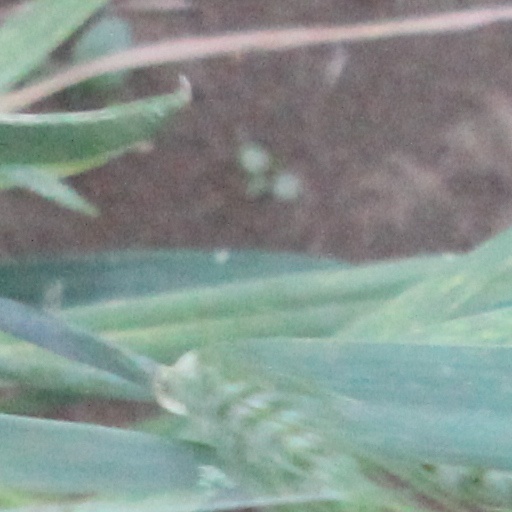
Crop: wheat